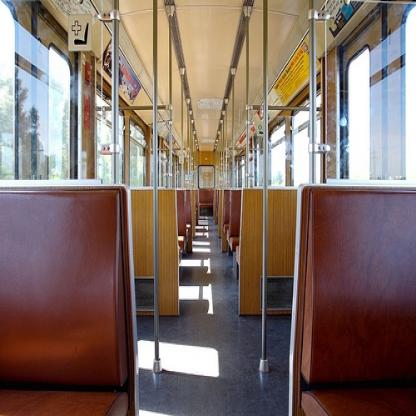
Scene: Indoor